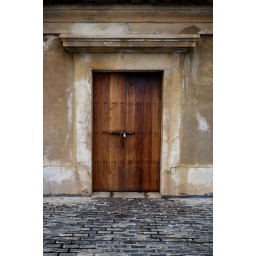
This is an old military fort in San Juan, PR. I'm sure this wooden door kept the soldiers safe.